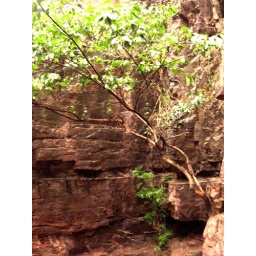
yts tree in rock 2